Dr. K.K. Mohammed Koya Sea Cucumber Conservation Reserve

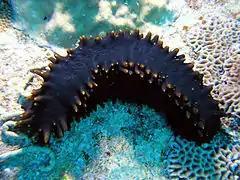
"Stichopus chloronotus" is one of the most abundant species in the area.

The following 21 species of sea cucumbers are known to occur throughout the Lakshadweep archipelago, including the Dr. K.K. Mohammed Koya Sea Cucumber Conservation Reserve. Vulnerable and endangered species, as assessed by the IUCN Red List, are marked with and .